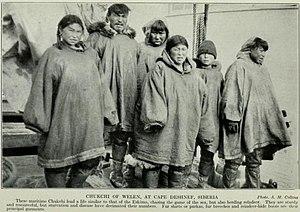
Le dernier voyage du Karluk, navire amiral de l'expédition canadienne dans l'arctique, désigne la perte du navire et la mort de près de la moitié de son équipage après une longue période de survie en terre arctique.